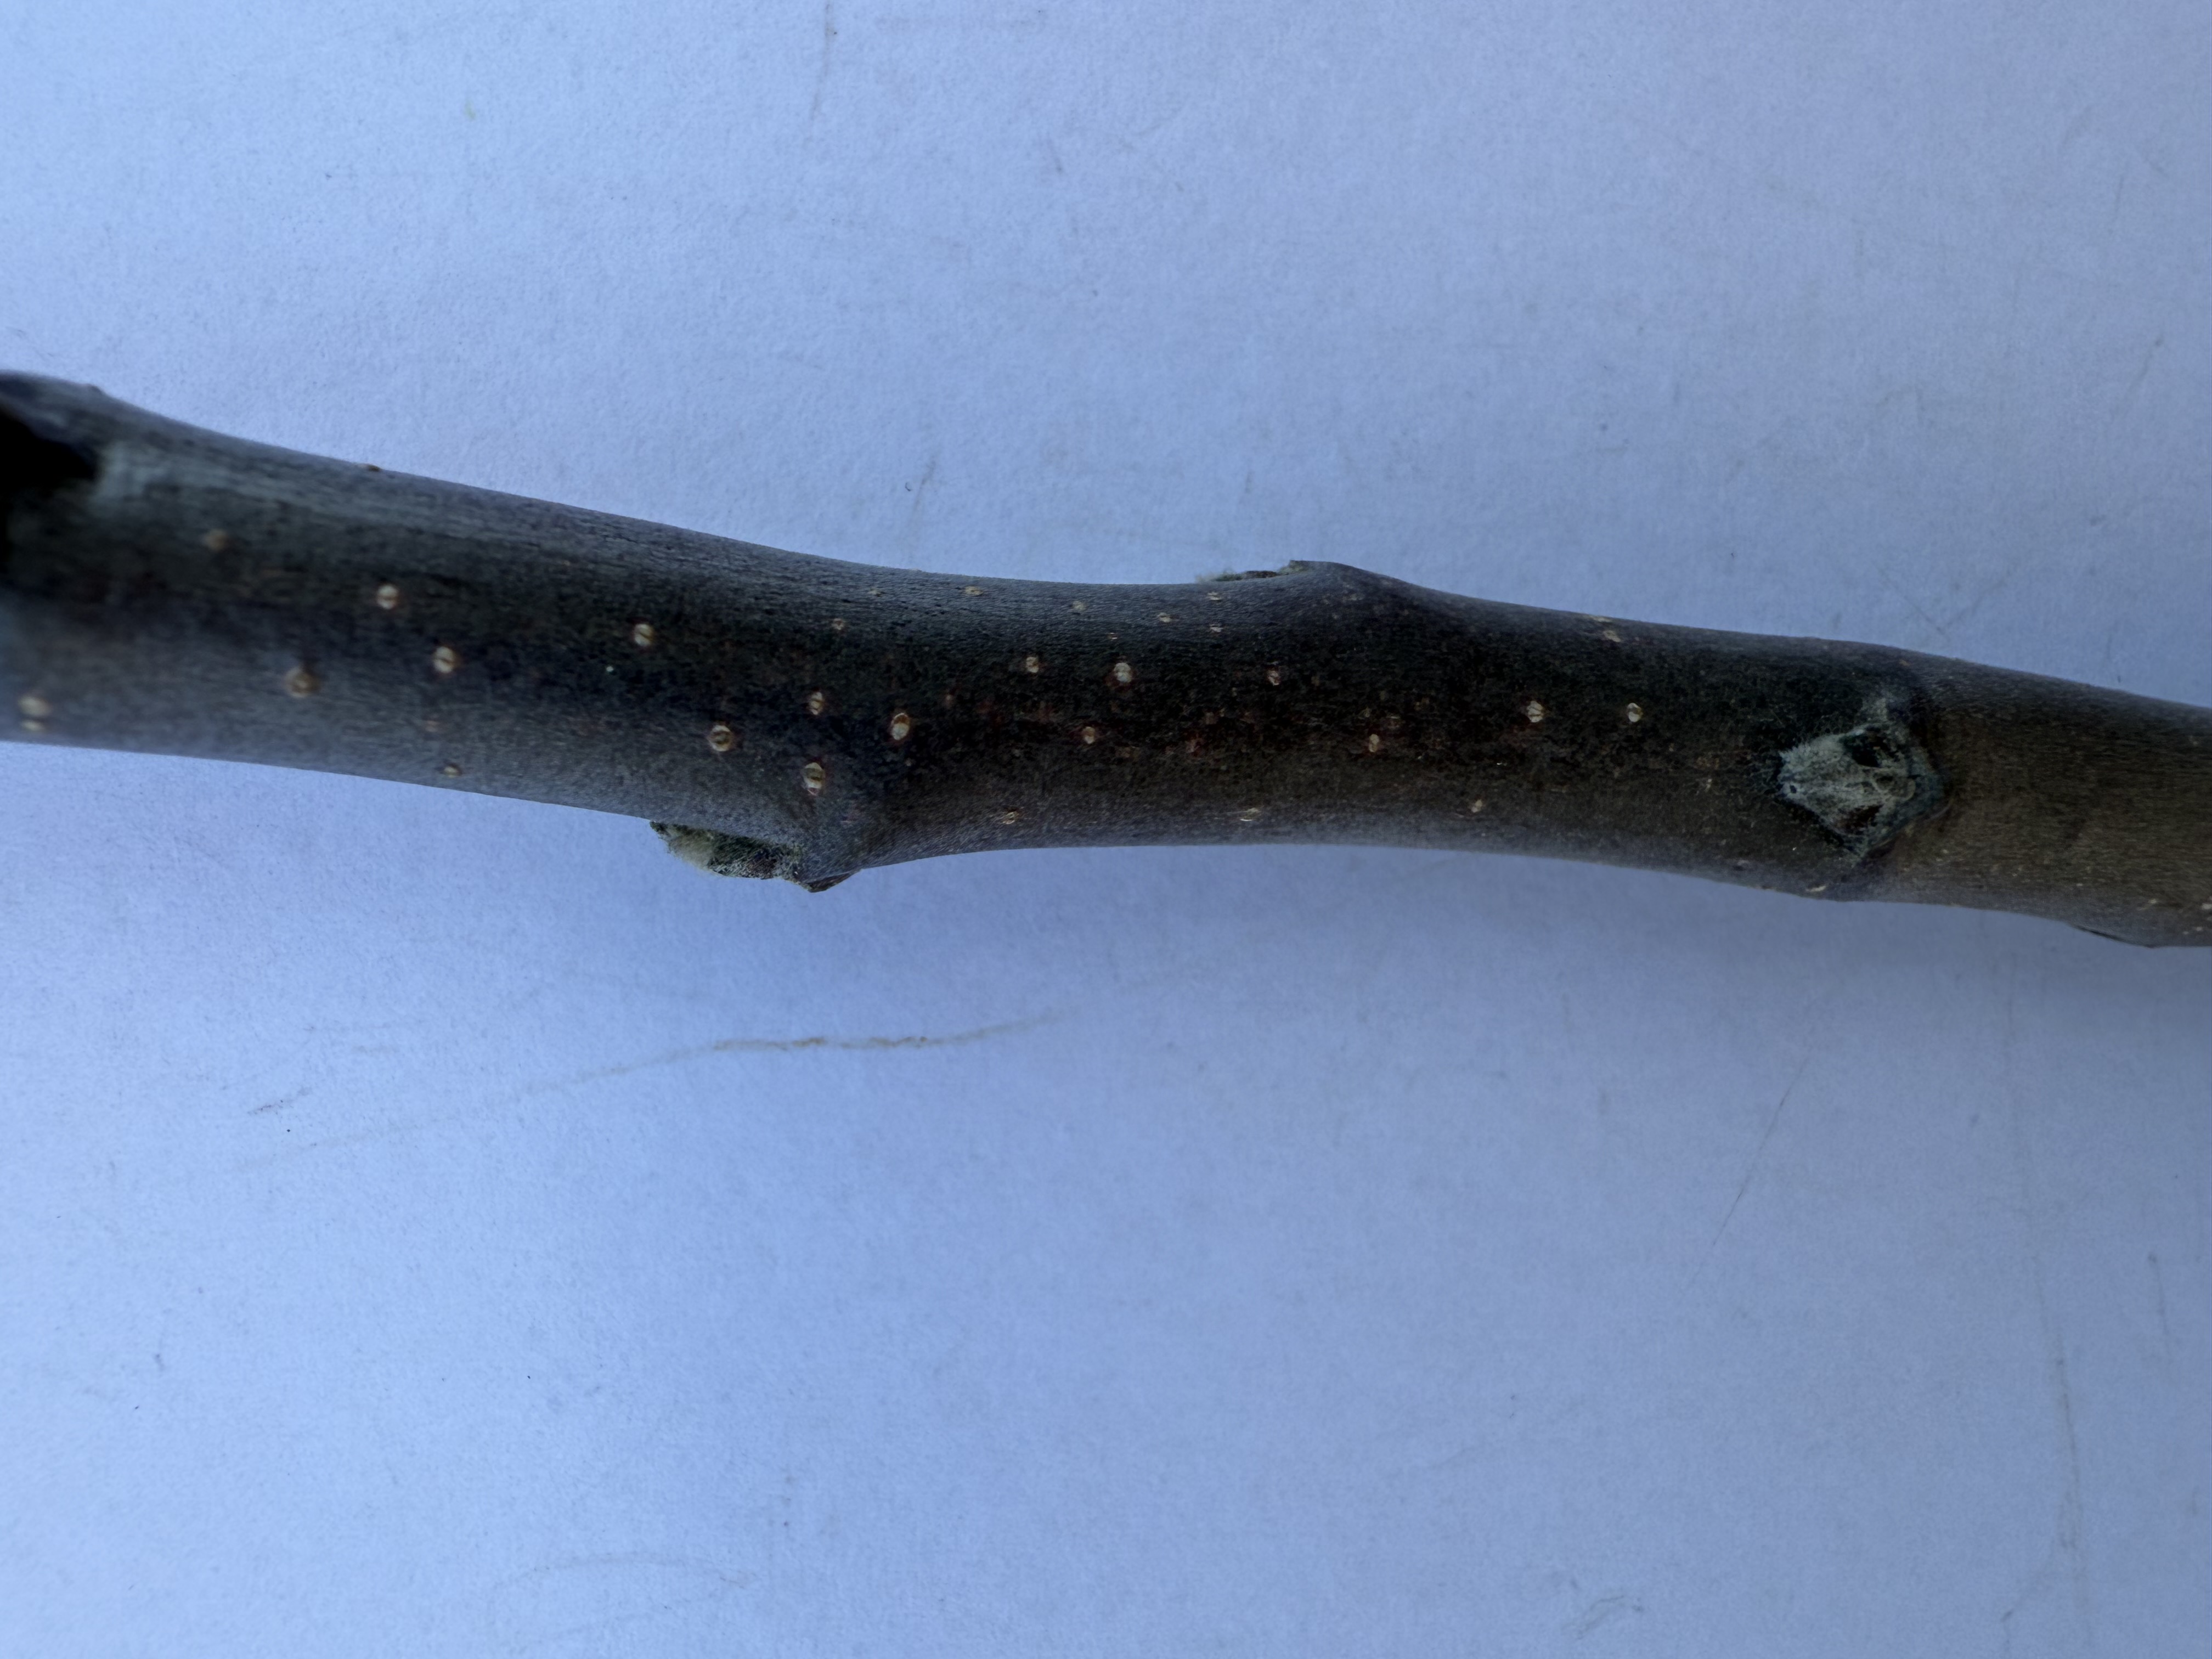
Variety: Redlove Apple